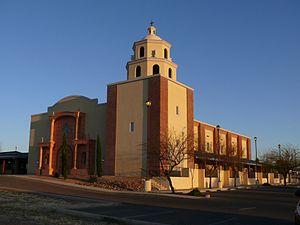
L'église Saint-Andé-Apôtre de Sierra Vista (Arizona, USA).